Adolfo Pirelli

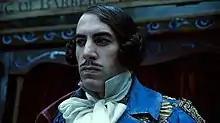
Sacha Baron Cohen as Adolfo Pirelli

Mr. Adolfo Pirelli ("Signor Adolfo Pirelli" in Italian), also known as Alf Spiral, Daniel O'Higgins or Davy Collins, is a fictional character from Stephen Sondheim's musical "". He is a supporting antagonist in the story and a rival barber to Sweeney Todd. He is eventually killed by Todd after he threatens him with extortion.